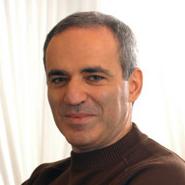
Age: 43